Frankfurt

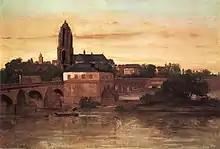
"View of Frankfurt am Main", including the Alte Brücke (Old Bridge), by Gustave Courbet (1858)

Frankfurt lost its independence following the Austro-Prussian War of 1866, when Prussia annexed several smaller states, including the Free City of Frankfurt. The city was subsequently incorporated into the Prussian province of Hesse-Nassau. The occupation and annexation were widely regarded in Frankfurt as a grave injustice, yet the city retained its distinctly Western European, urban, and cosmopolitan character. The formerly independent towns of Bornheim and Bockenheim were incorporated in 1890.